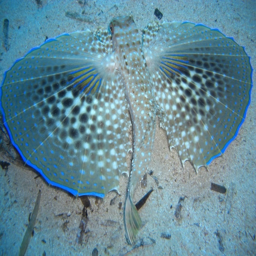
biological species , an odd little fish with very pretty fins .